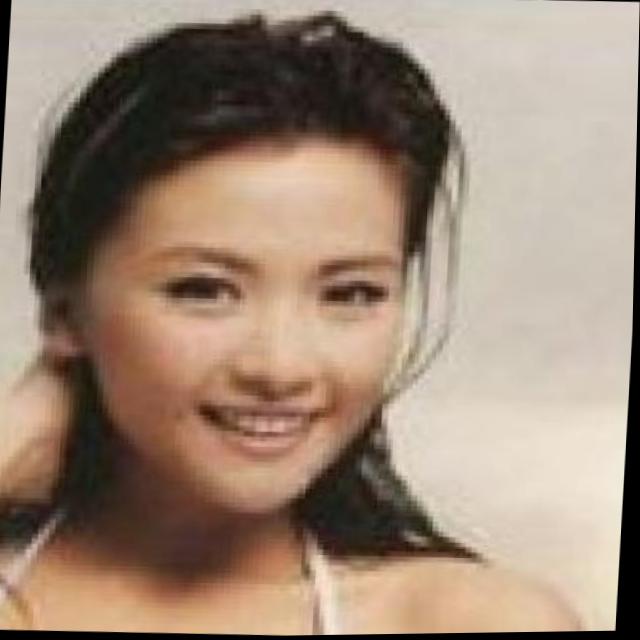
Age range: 13-20